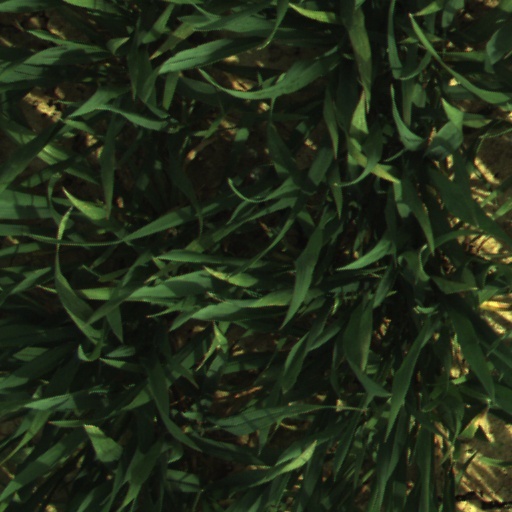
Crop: wheat